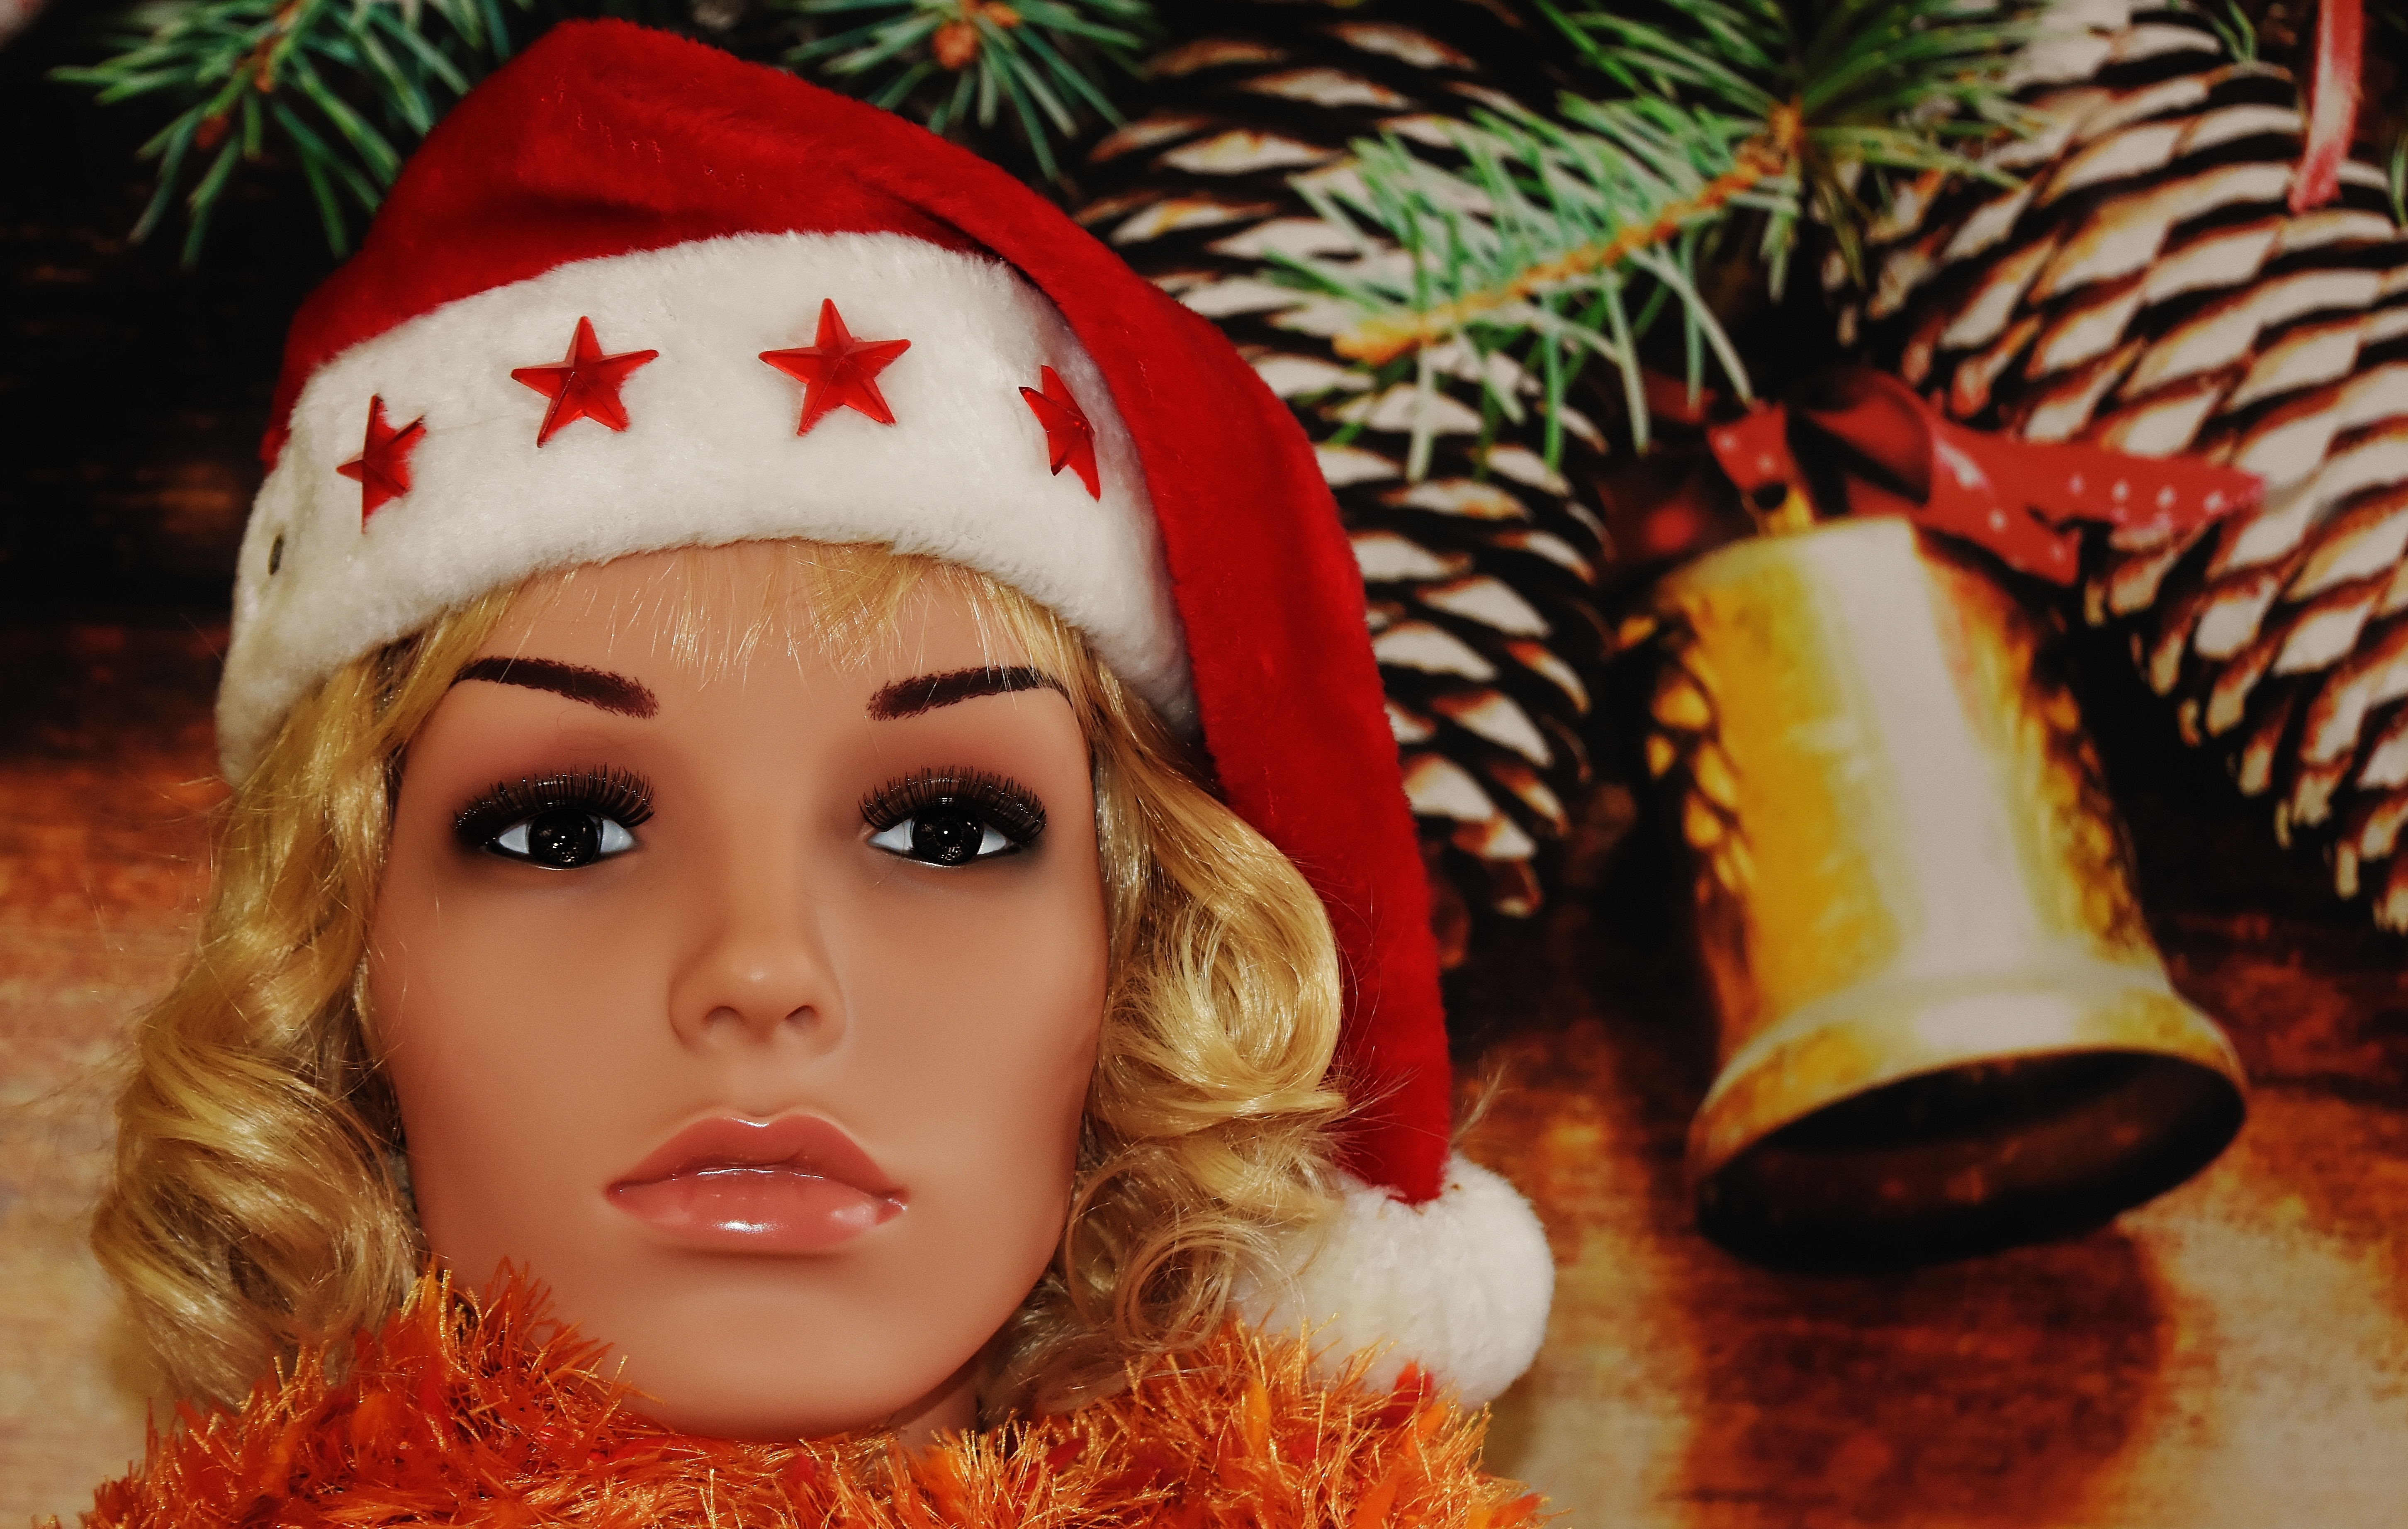
girl, woman, photography, female, portrait, model, young, red, color, romantic, clothing, christmas, toy, mannequin, santa hat, face, doll, eyes, shooting, figure, head, beauty, pretty, dreamy, sweetness, display dummy, femininity, female model, melted, attractive, wig head, dekokopf, young woman